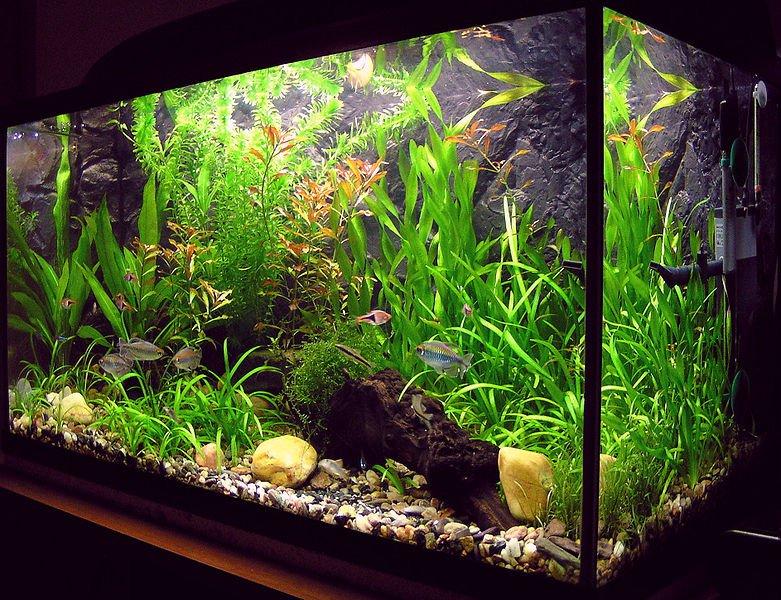
Samaki wenye rangi mbalimbali, wanaogelea ndani ya chombo cha kisasa cha ufugaji   chenye  maji safi na mwanga  wa kutosha mazingira yanazungukwa na kijani cha kuvutia yakitoa hewa safi na ubaridi, ufugaji huu wa samaki unaonyesha namna  teknolojia na mpangilio mzuri  unaoweza kuchangia uzalishaji huo .